Make Me (Britney Spears song)

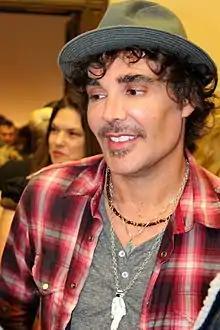
David LaChapelle directed the original video.

In early June 2016, it was reported that David LaChapelle, who previously directed the video for Spears's 2004 single "Everytime", would serve as the director for the music video. Spears teased scenes of the original video online, which featured numerous backup dancers and a variety of risqué outfits. Scenes from the LaChapelle video managed to leak online, featuring men "hanging off poles next to leopards" and Spears "baring all with nothing but sparkly body paint" inside a cage. RCA Records ultimately opted to support a final, tamer music video, which was filmed on July 16, 2016 with director Randee St. Nicholas. In late July 2016, Spears commented on the video, stating: "The video that I just shot is me and all my girls. We're making guys audition for us. The whole theme is us basically playing with them. It's really kind of fun and it's interesting." Ultimately, the video officially premiered via Vevo on August 5, 2016, less than three weeks after having been filmed. On September 20, 2016, an alternate version of the video was released through the mobile game "Britney Spears: American Dream", which cut out the narrative of the video and solely includes Spears's hall sequences and glamour shots. The original LaChapelle-directed music video was leaked on April 12, 2019. Following the leak, however, LaChapelle distanced himself from the video, claiming it was "not [his] video".